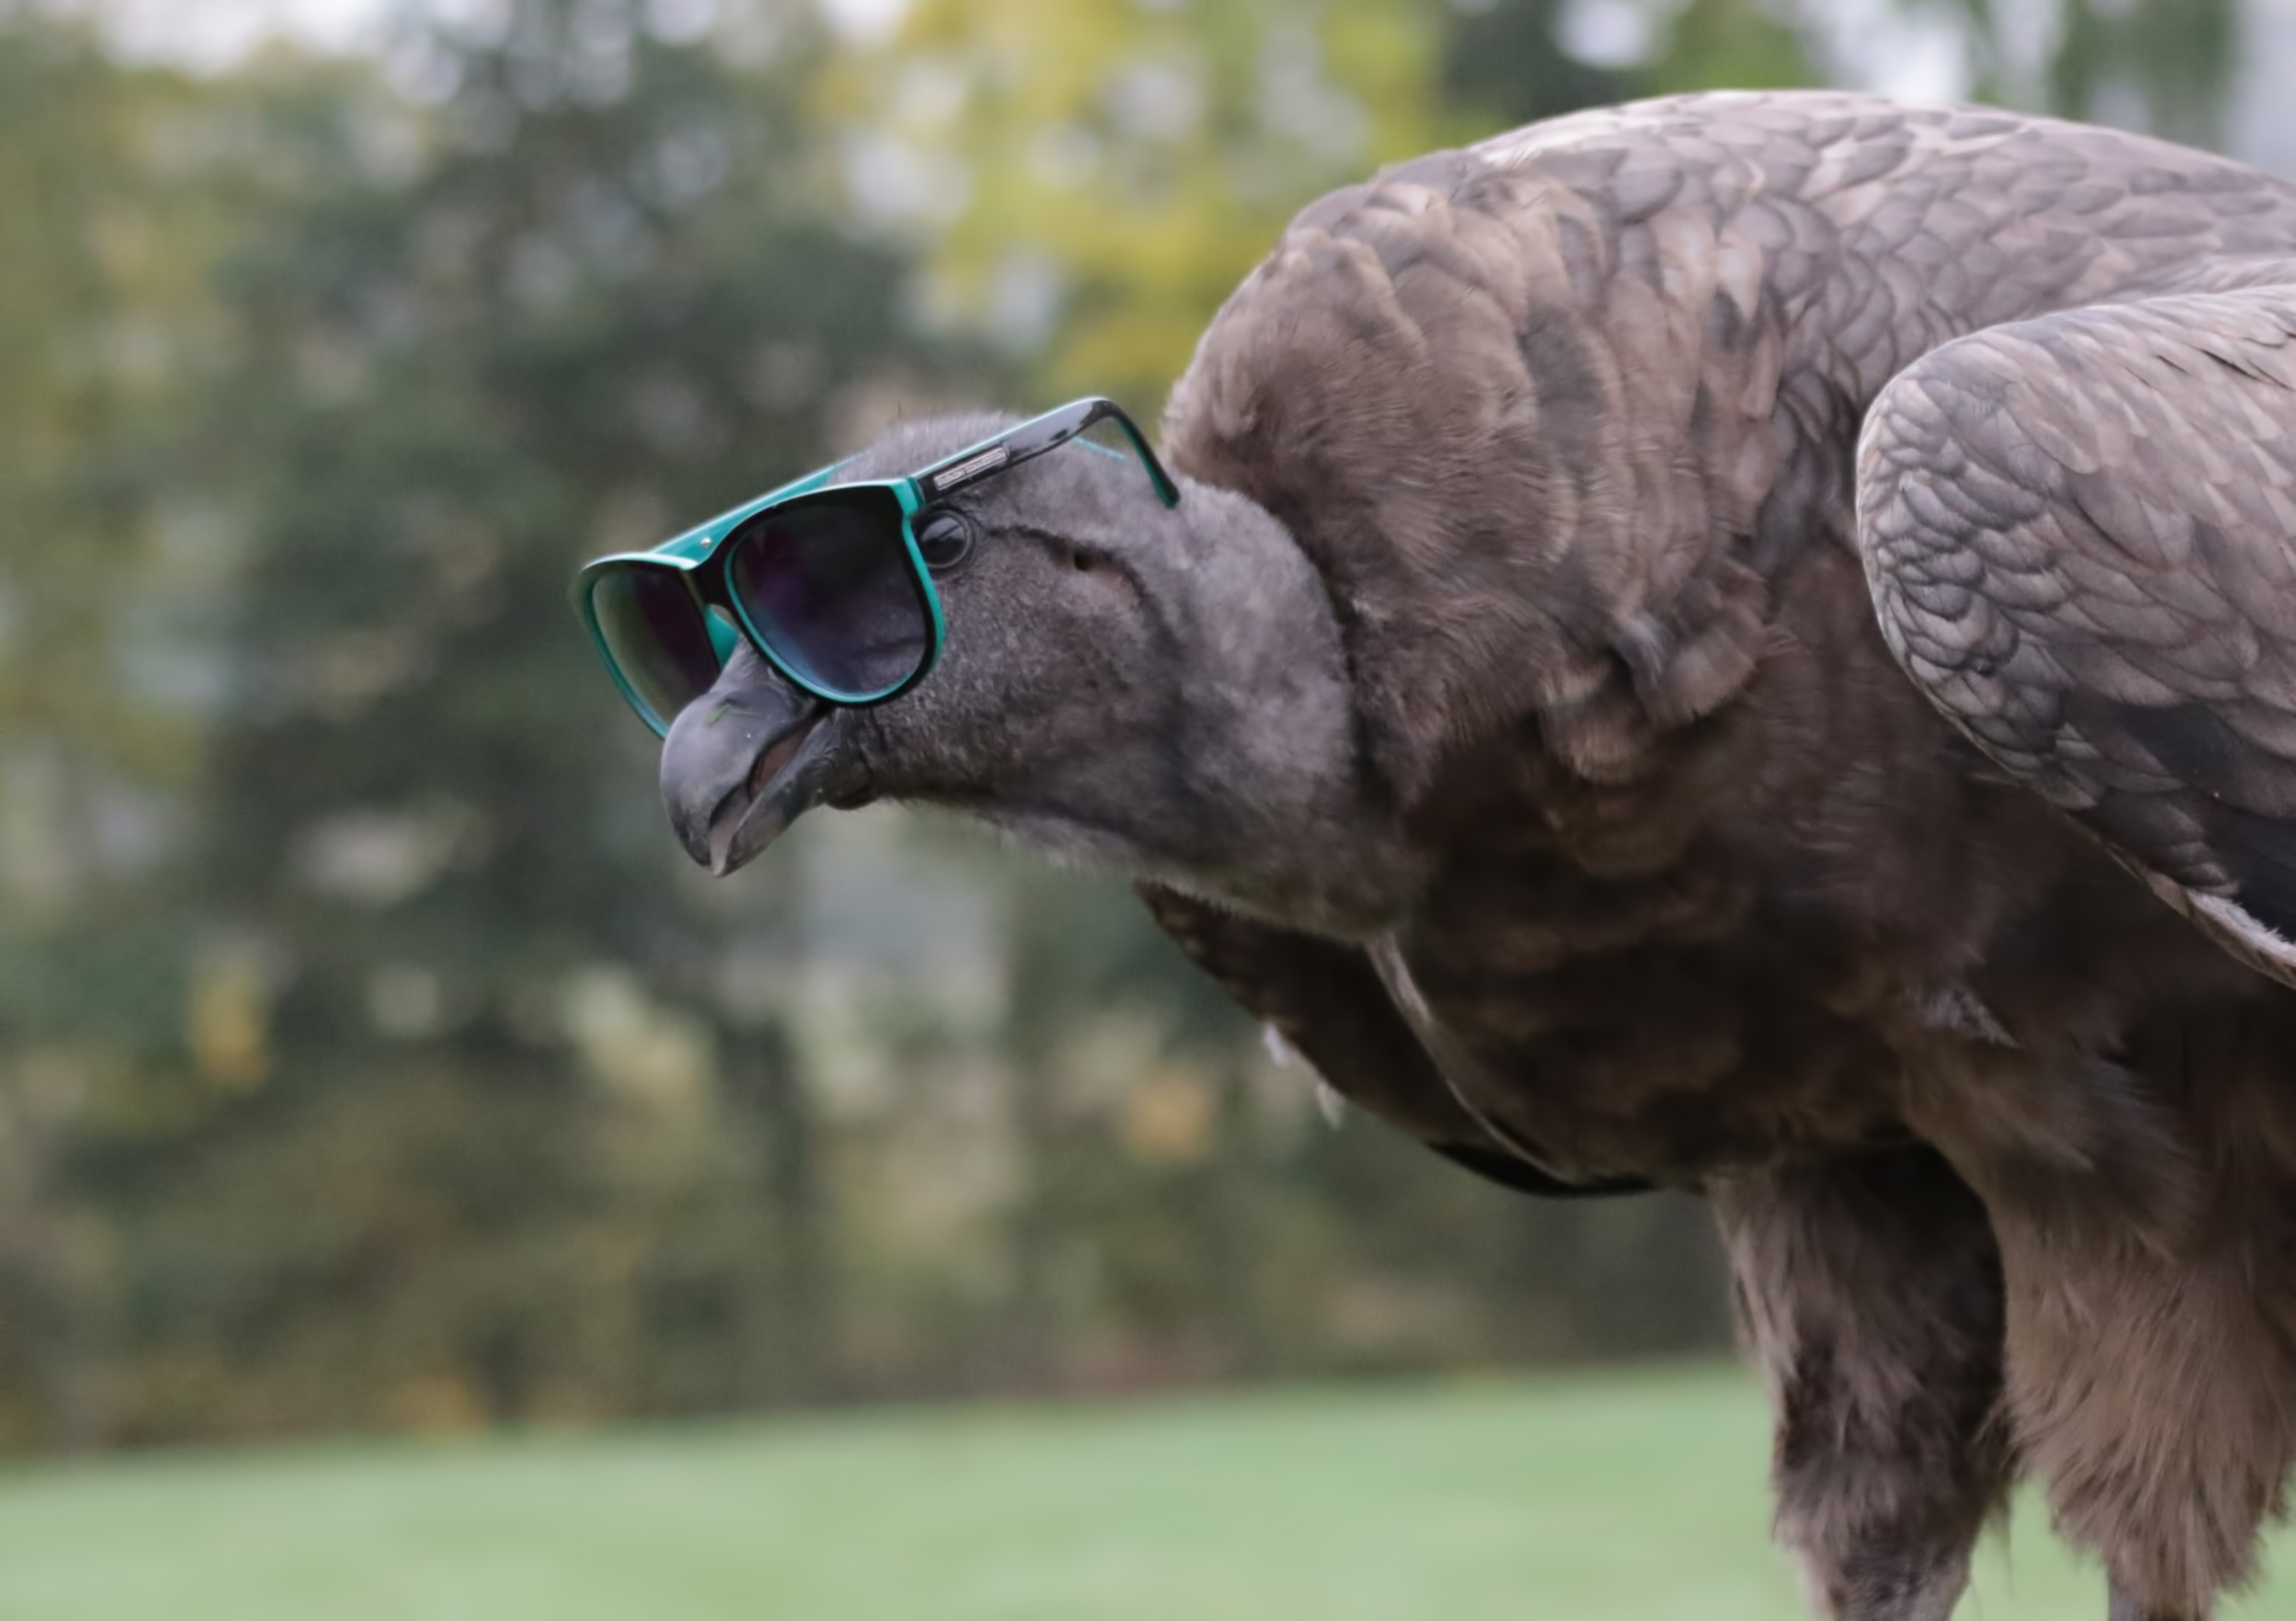
nature, outdoor, bird, animal, wildlife, portrait, predator, raptor, majestic, vertebrate, carnivore, vulture, condor, scavenger, carrion, baby condor wearing sunglasses